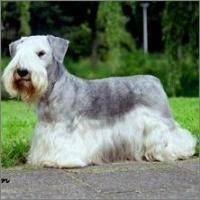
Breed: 211-n000058-Sealyham_terrier